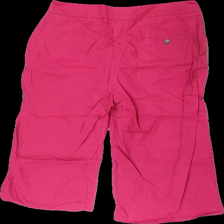
View: back
Type: Shorts
Category: Ladies
Brand: Isolde
Colors: Pink
Material: 54% cotton 46% viscose
Cut: Regular
Size: 36
Season: Summer
Price range: <50
Recommended usage: Reuse
Description: rosa shorts som går till knäna